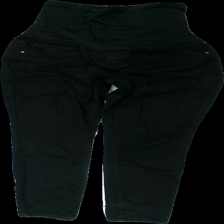
View: front
Type: Jeans
Category: Ladies
Brand: Not in the list
Brand text on label: bella vida
Colors: Black
Material: 52% cotton 48% nylone
Cut: Regular
Size: L
Season: All
Trend: Denim
Stains: Minor
Damage: fläck
Damage location: top right
Price range: 50-100
Recommended usage: Reuse
Description: svarta gravid byxor